Shire of Minhamite

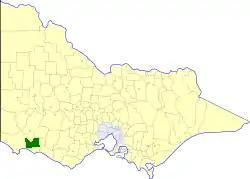
Location in Victoria

The Shire of Minhamite was a local government area about west of Melbourne, the state capital of Victoria, Australia. The shire covered an area of , and existed from 1871 until 1994.